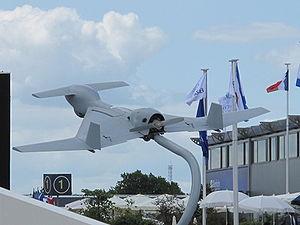
Drone israélien IAI Harop au salon du Bourget 2009